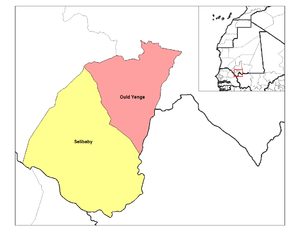
La Mauritanie est divisée en six régions composées de 12 wilayas et un district fédéral. Chaque wilaya est elle-même subdivisée en départements ou moughataa, divisés en 216 communes. Les régions et les municipalités sont des entités décentralisées dotés de conseils régionaux et municipaux ainsi que de présidents de régions élus au suffrage direct.